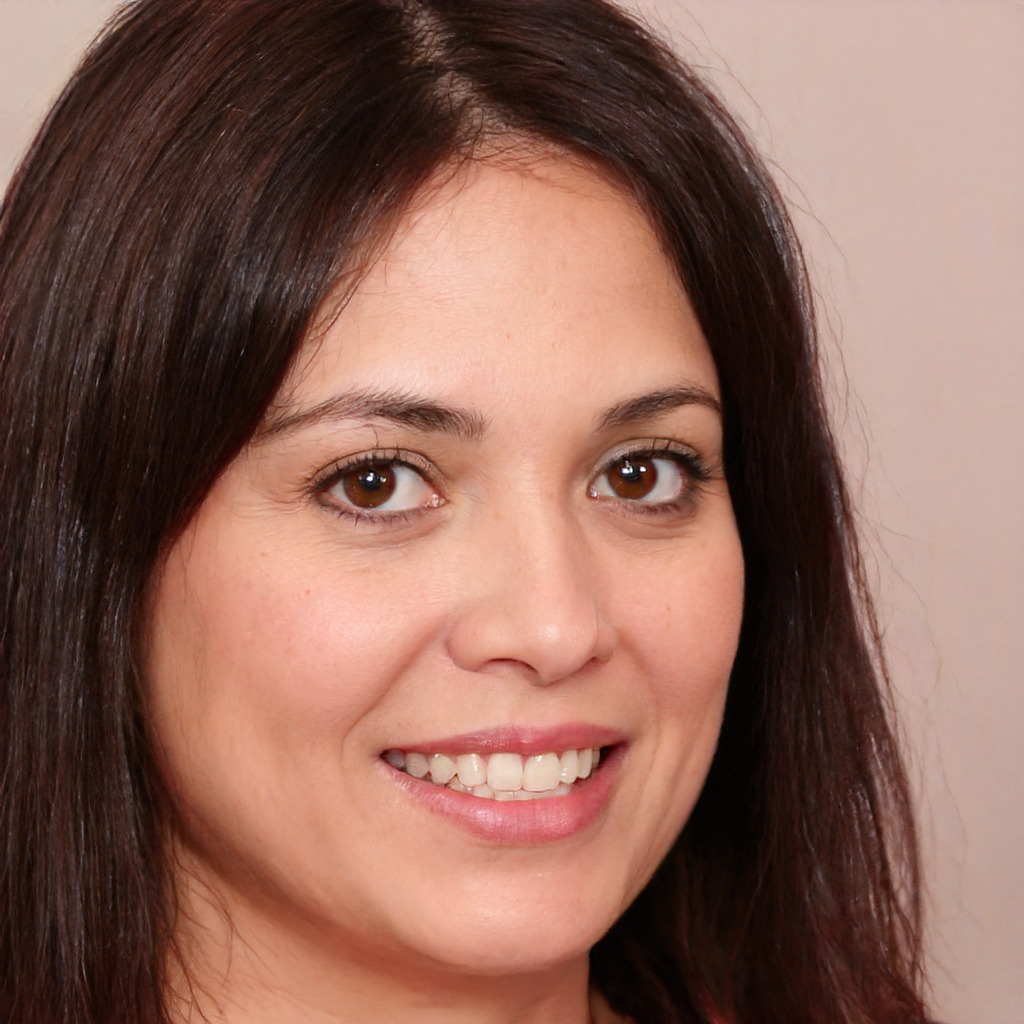
Gender: Female